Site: brandenburg
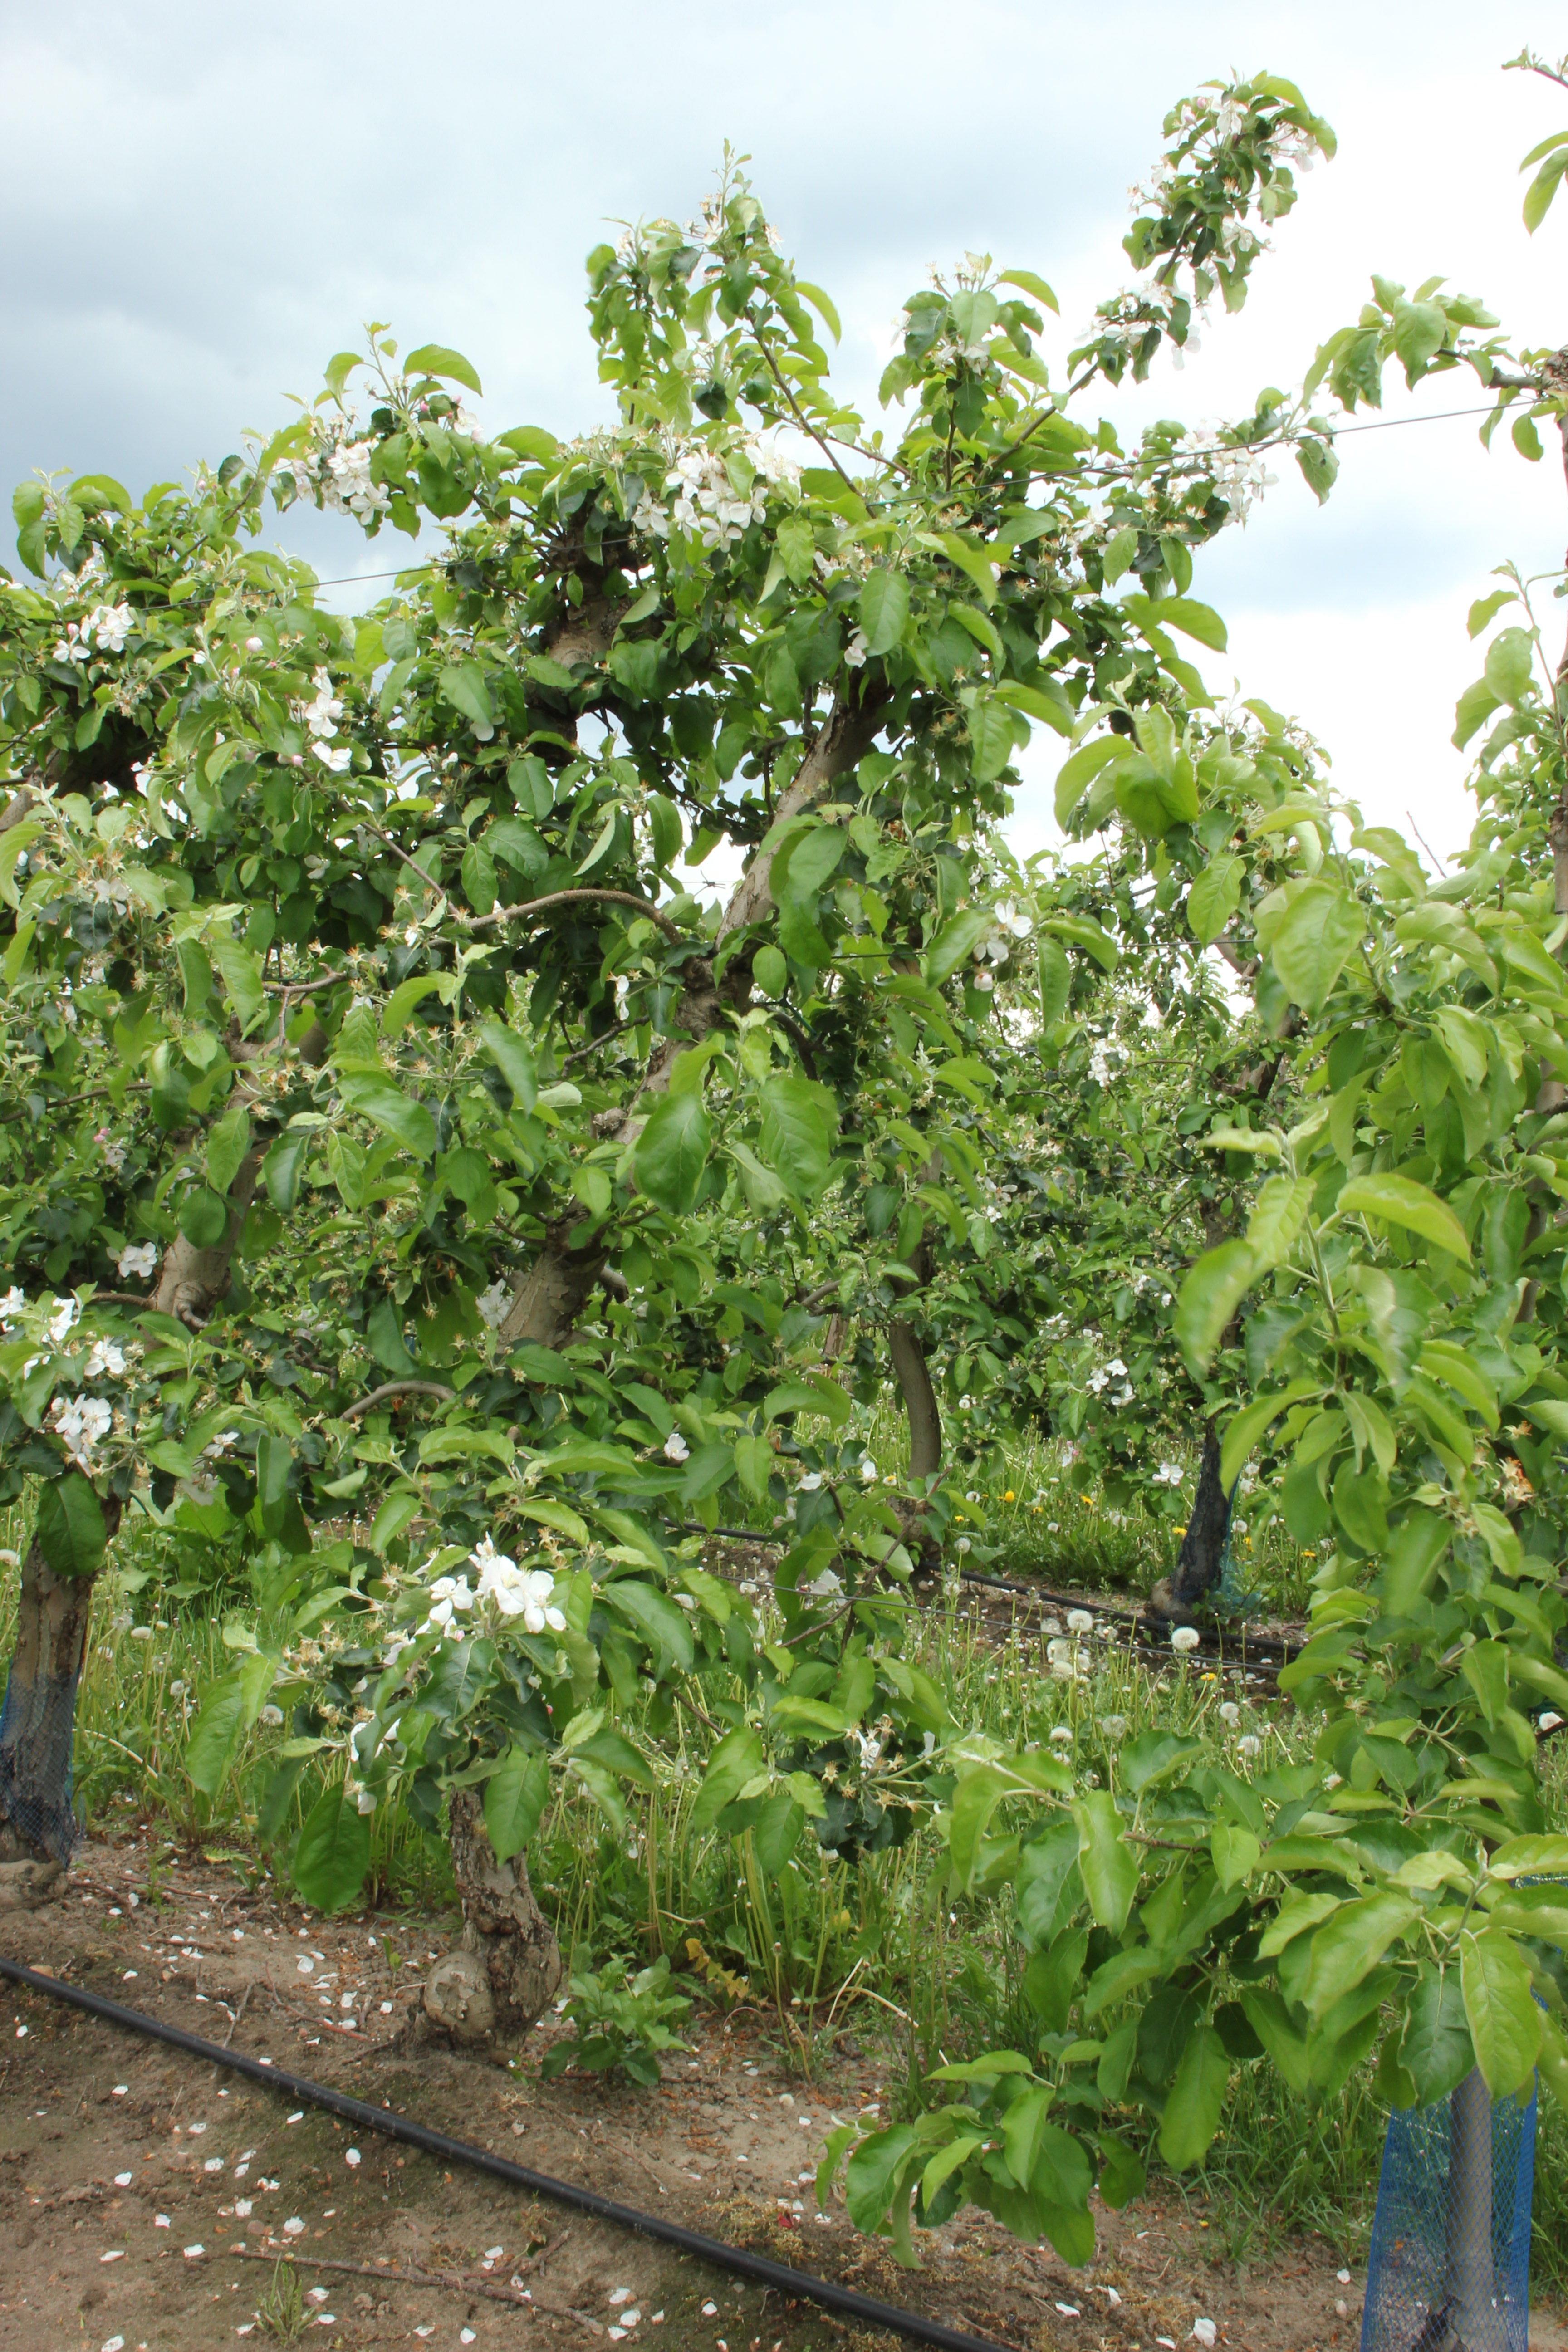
Growth stage (BBCH 67): Flowering